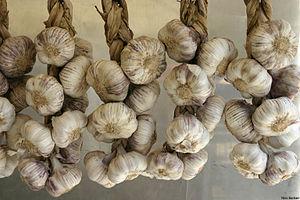
Aïl cultivé